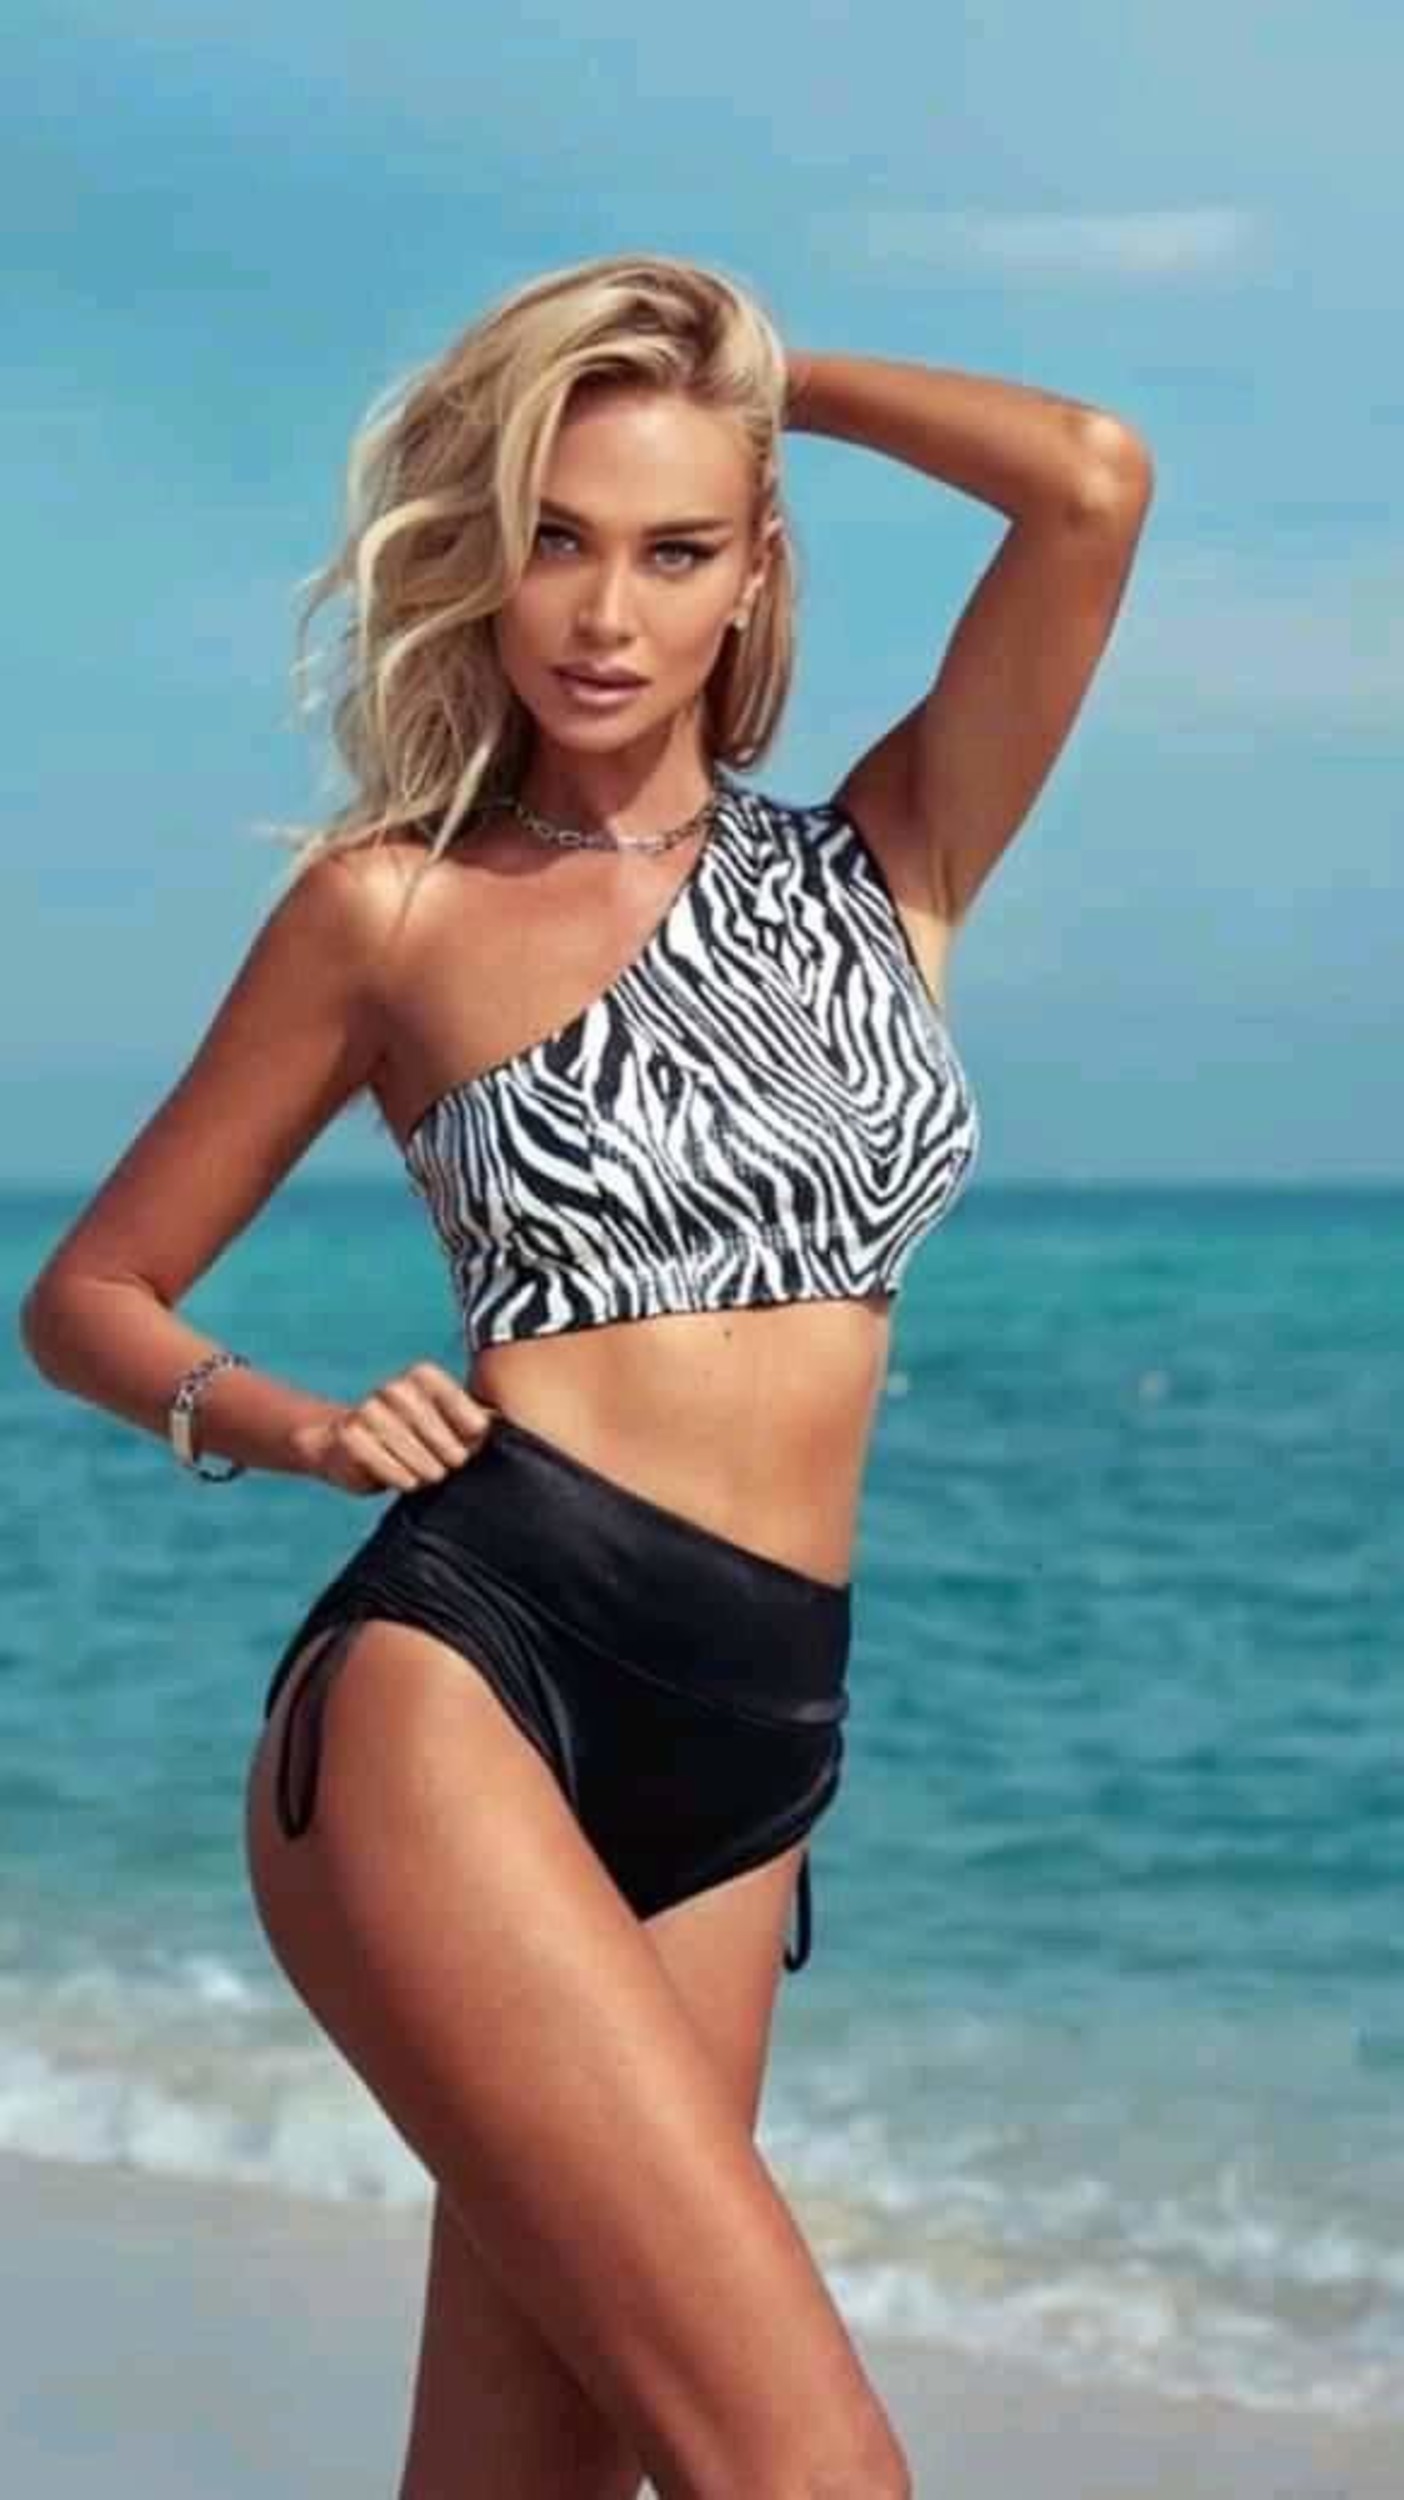
woman, hair, water, swimsuit top, photograph, shoulder, leg, sky, swimsuit bottom, swimwear, azure, People on beach, human body, flash photography, waist, shorts, thigh, undergarment, brassiere, beach, lingerie, body of water, knee, abdomen, black hair, happy, fashion model, summer, leisure, sportswear, trunk, long hair, electric blue, beauty, human leg, chest, navel, surfer hair, bikini, fun, blond, brown hair, barefoot, underpants, sitting, art model, ocean, sun tanning, vacation, physical fitness, horizon, sea, photo shoot, briefs